Michele Scozia

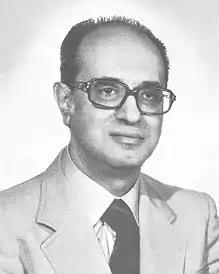
Michele Scozia

Michele Scozia (25 November 1928 – 18 November 1995) was an Italian politician who served as Deputy (1979–1983) and Mayor of Salerno (1985–1987).